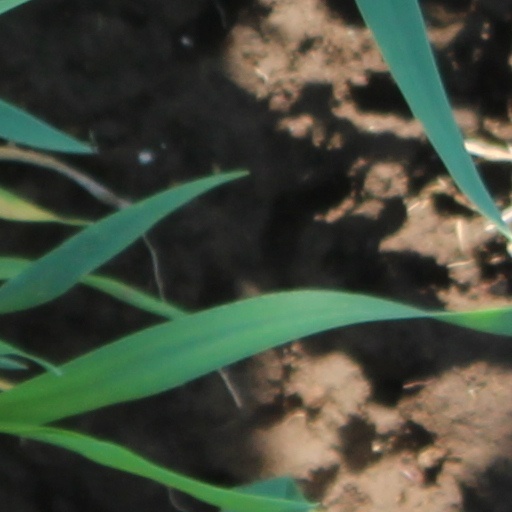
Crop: wheat